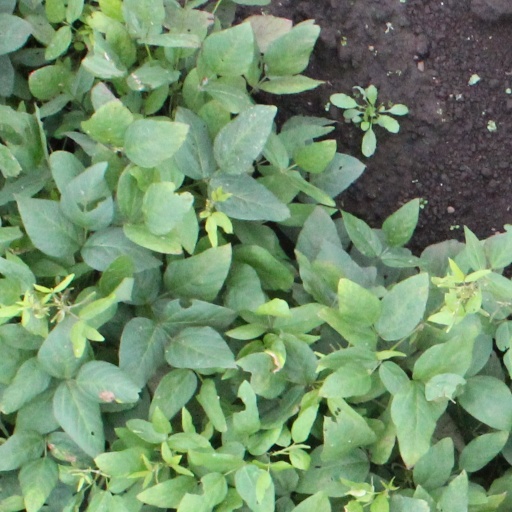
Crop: soybean